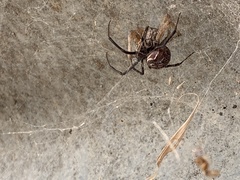
Species: Lactrodectus_hesperus